Battle of Italeni

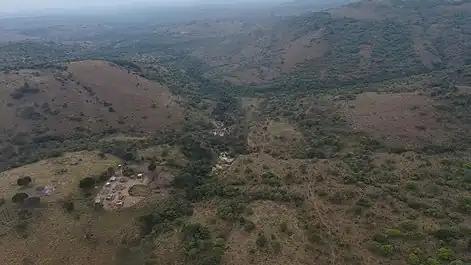
The rest of the Uys commando raced along the eastern side of the Nzololo stream (right) to continue by crossing the stream above another rock wall and ascending towards the rim of the basin using the gulley below the hill on the left.

The exact site of the battle was found 185 years after the battle together with seven Voortrekker graves. Further archeological research is planned to determine the identity of the buried remains.